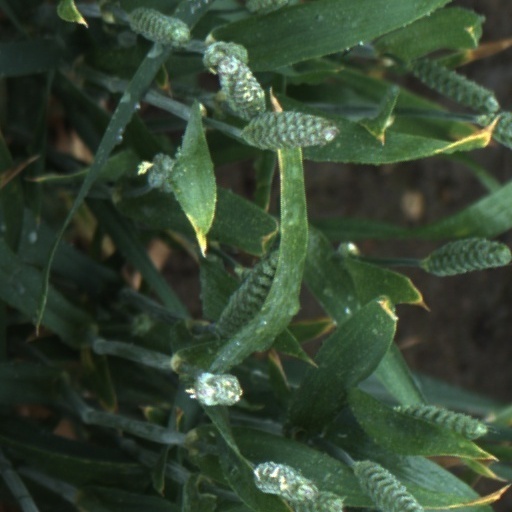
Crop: wheat